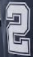
Number: 2